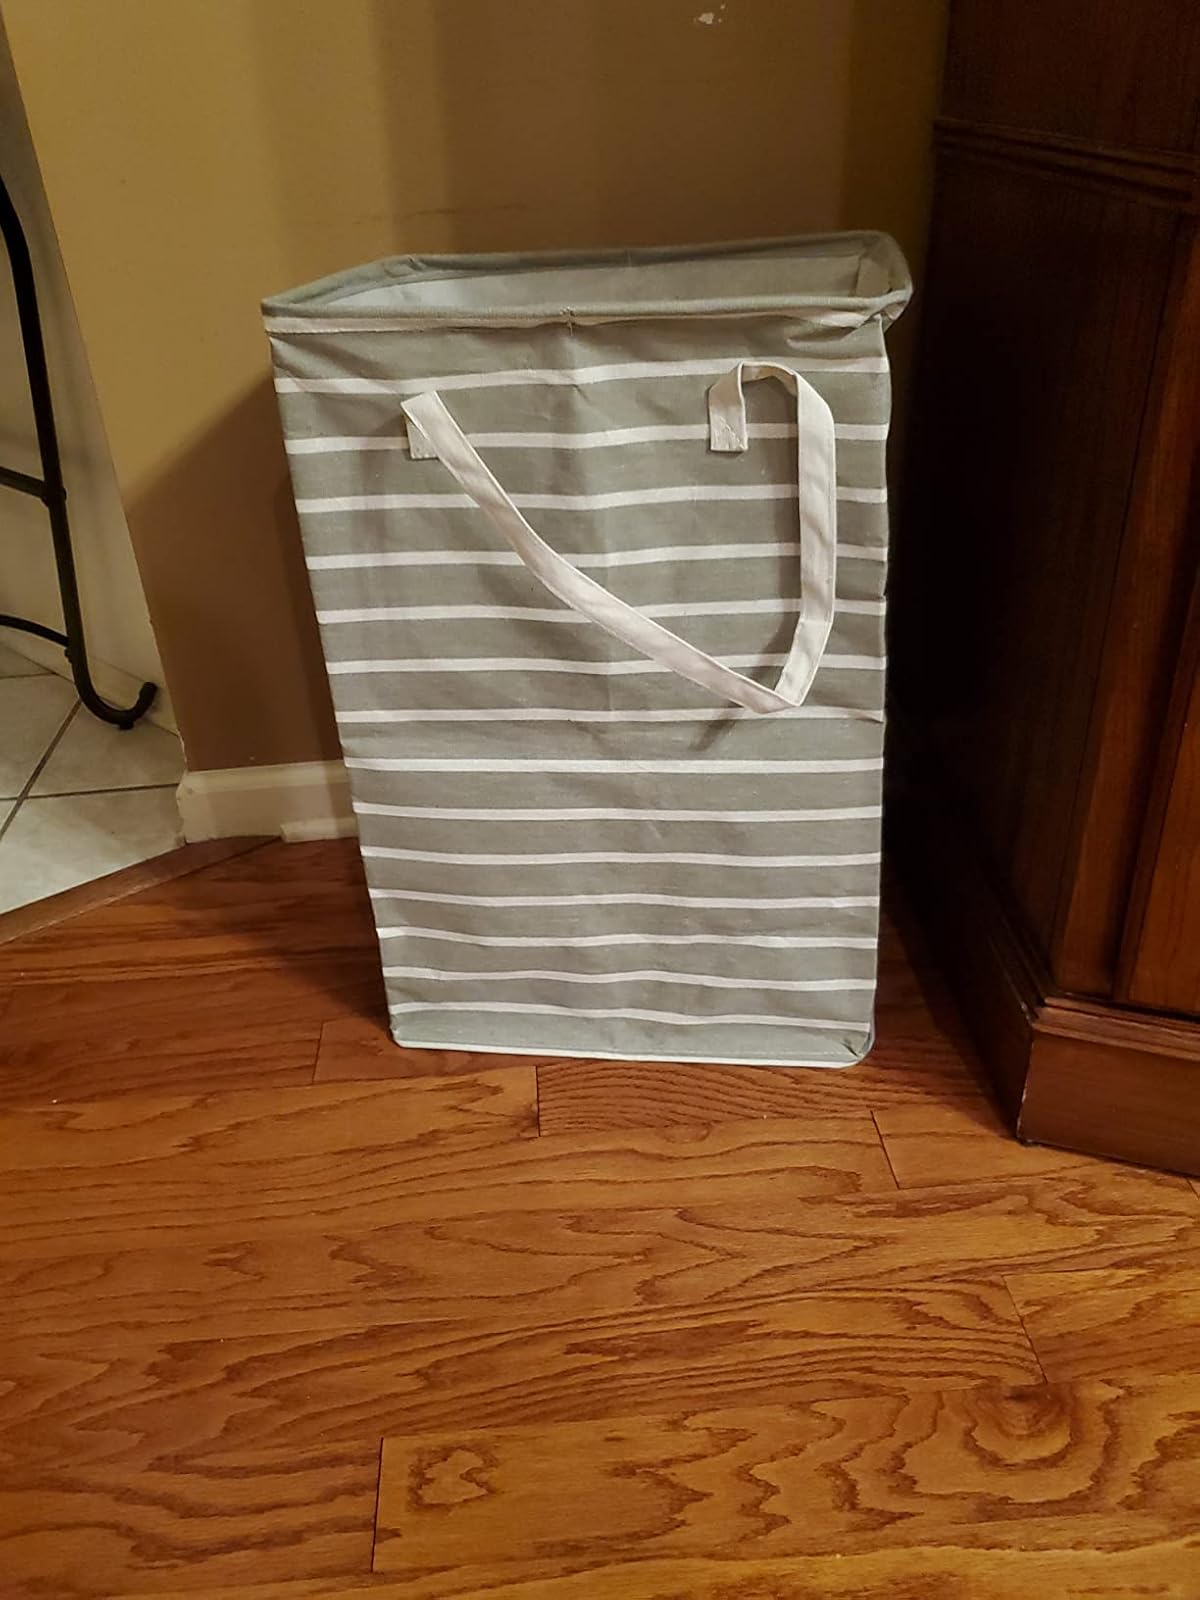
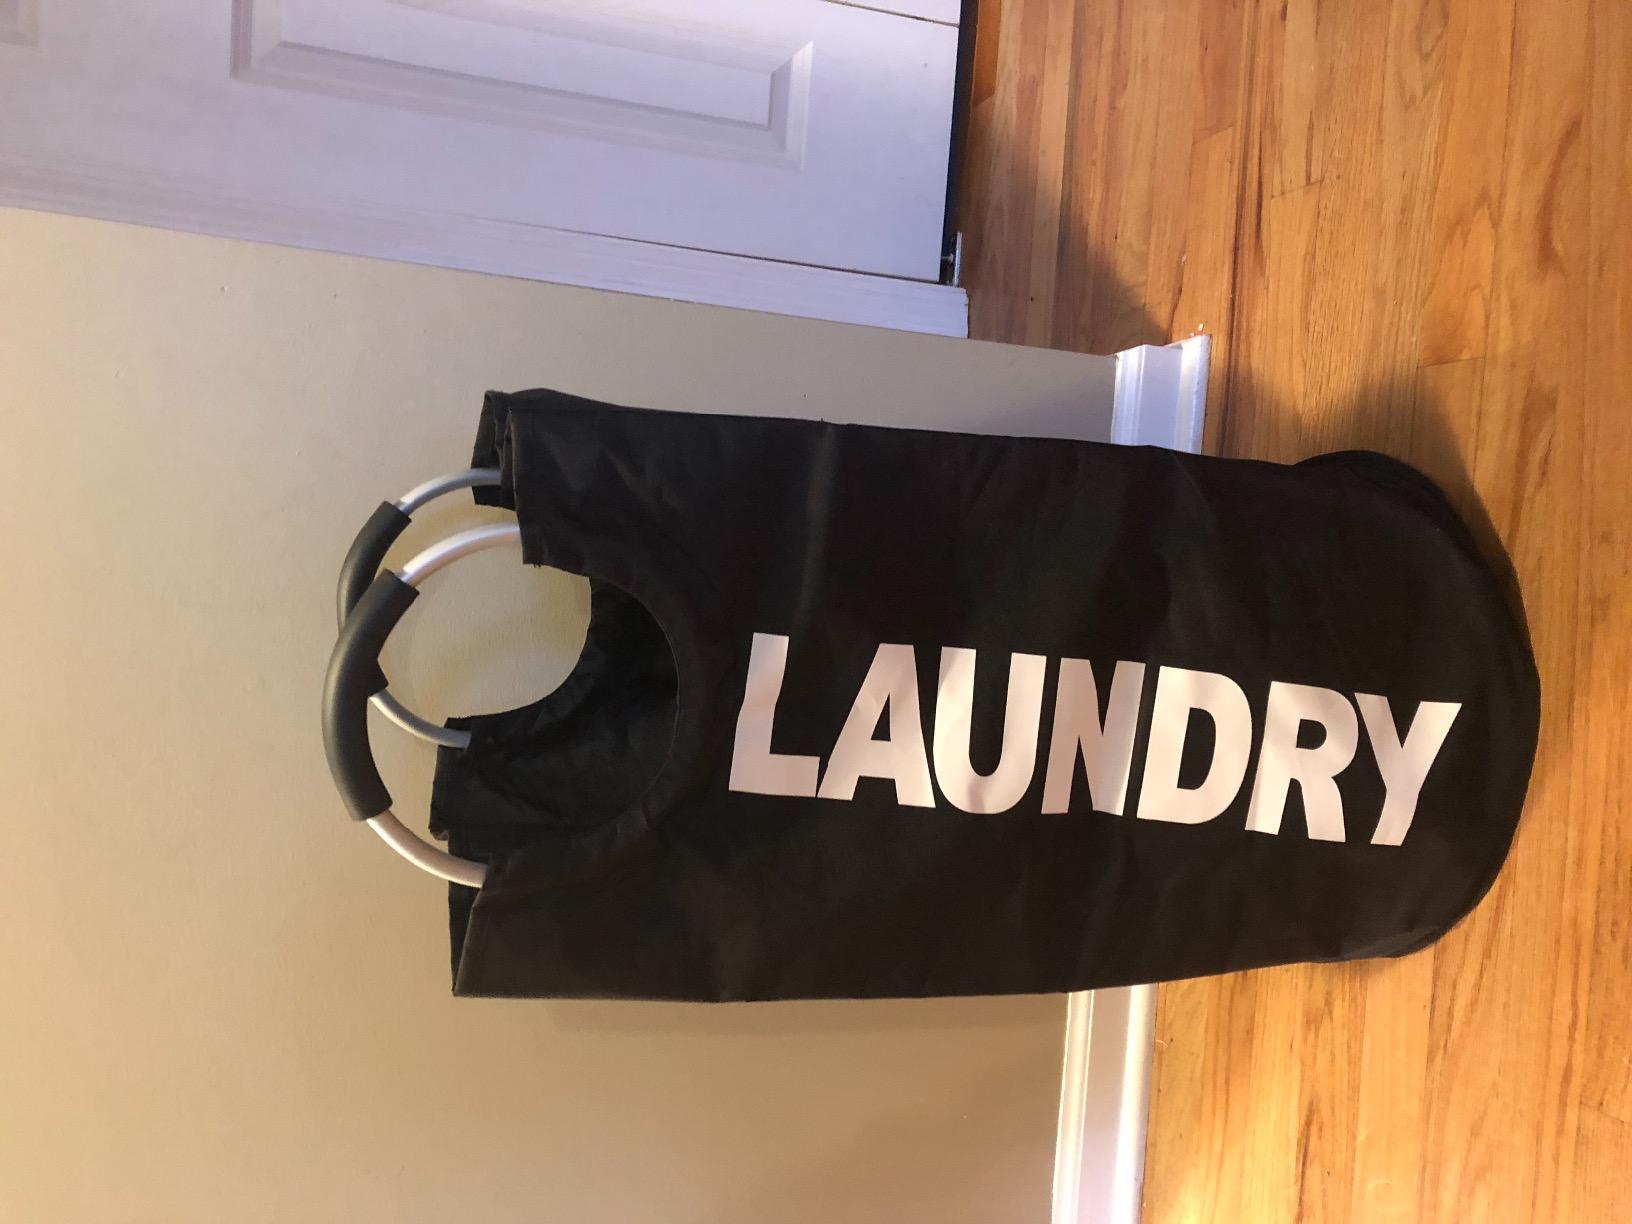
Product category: items_hamper
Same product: no